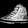
Label: Sneaker